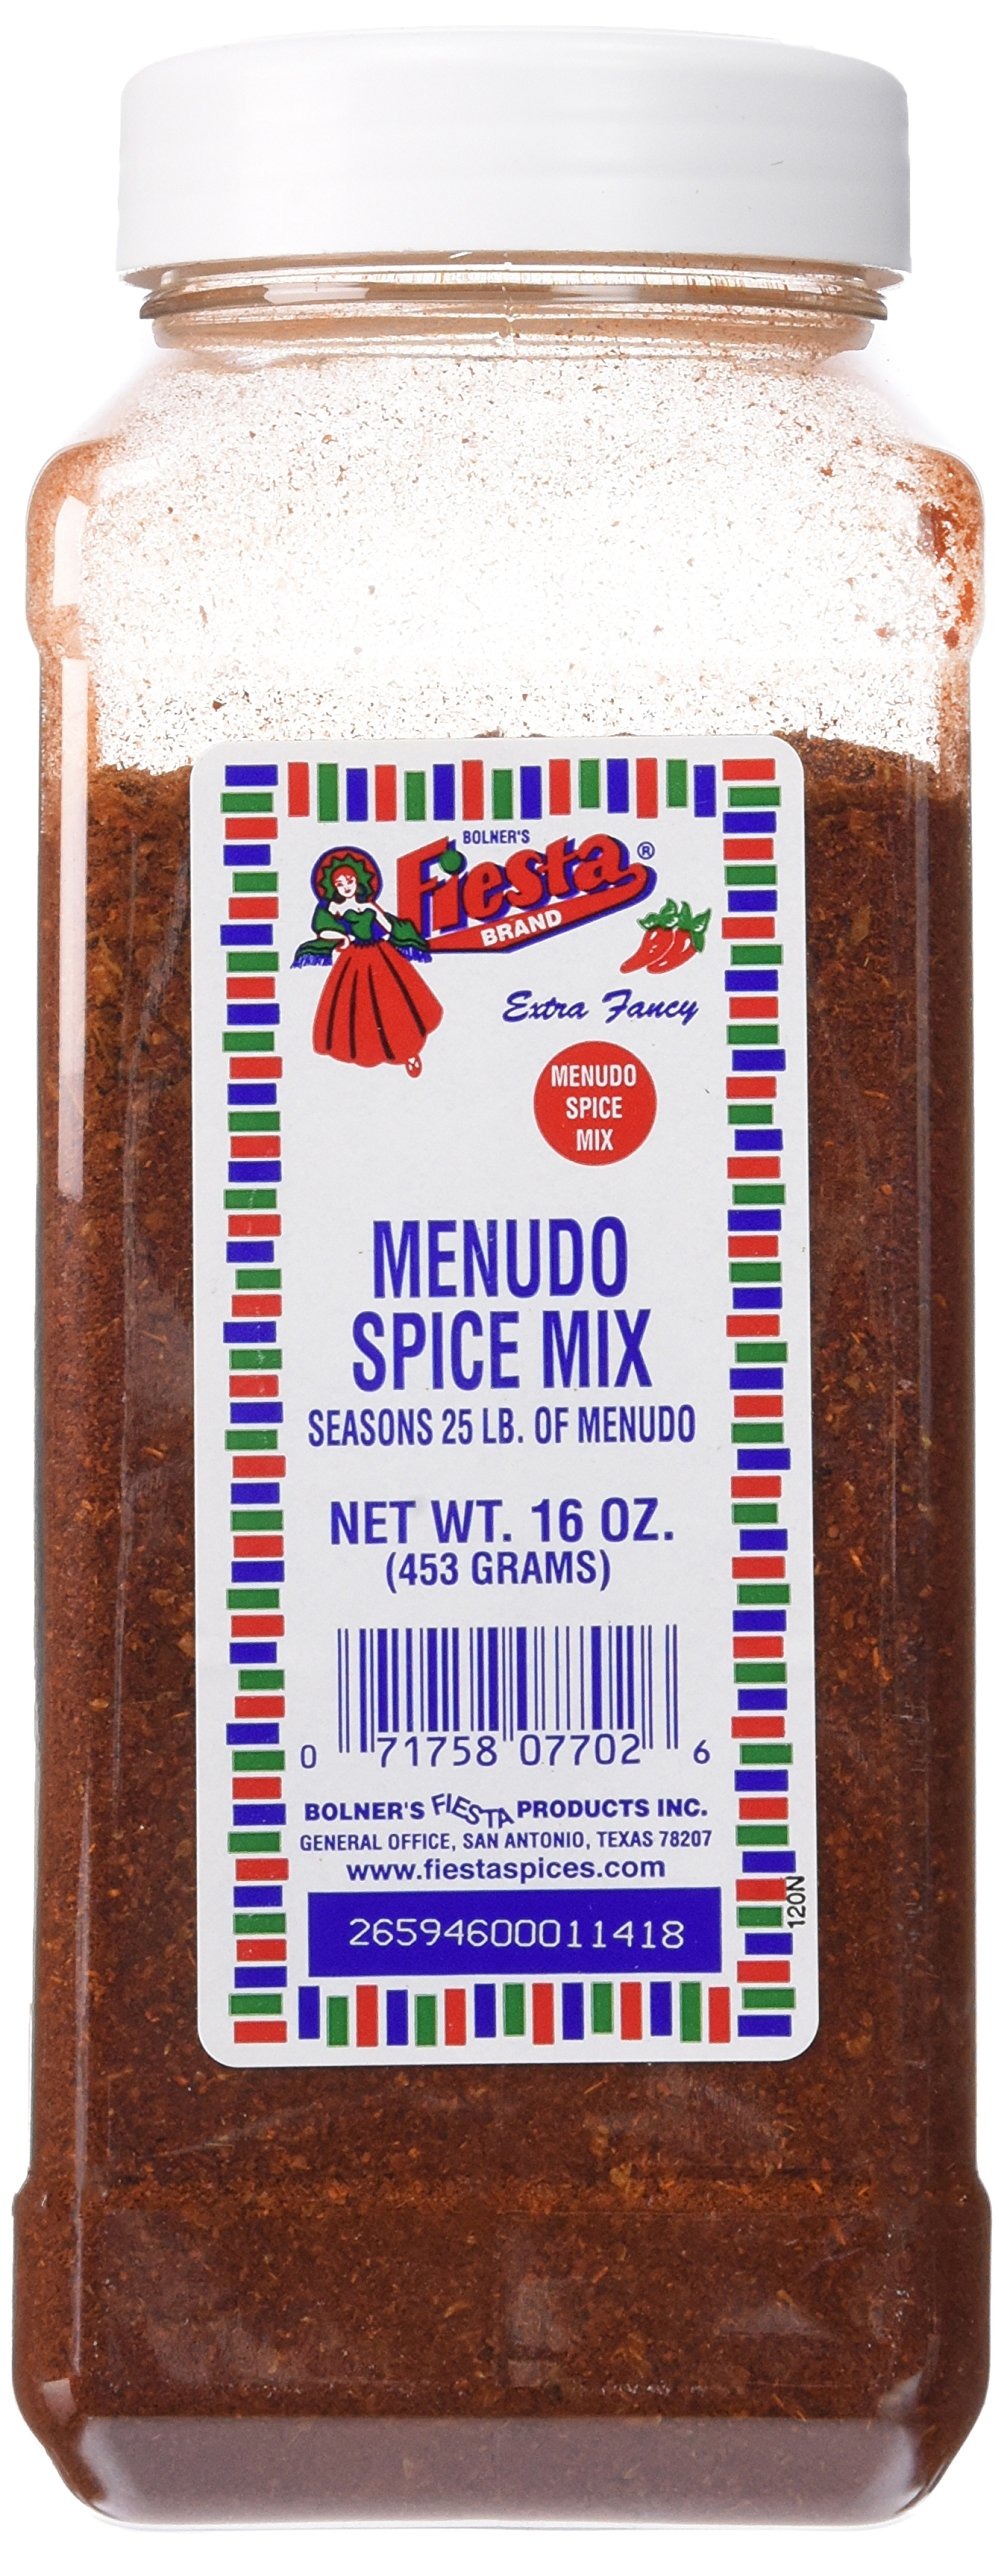
Item Name: Bolner's Fiesta Extra Fancy Menudo Spice Mix, 16 Oz.
Bullet Point 1: Premium quality
Bullet Point 2: Authentic and delicious
Bullet Point 3: Fiesta Brand is a Texas tradition
Bullet Point 4: Large shaker top bottle
Bullet Point 5: Seasons 25 Lb. of Menudo; Packaging May Vary
Product Description: Menudo Spice Mix A delicious blend of onion, garlic, chili peppers, and spices, Bolner’s Fiesta Brand Menudo Spice Mix yields the flavor of an authentic Mexican soup that has been left to simmer for hours. Menudo is a traditional Mexican soup made with tripe and beef broth in a red chili pepper base. This soup is traditionally served with chopped onions and cilantro, flavored with fresh lime juice and crushed oregano. Authentic Mexican Menuda can take anywhere between 4 and 7 hours to make but, with Bolner’s Fiesta Brand Menudo Spice Mix, you can enjoy this tasty Mexican soup in no time at all. Made with only the freshest ingredients, this spice mix yields a thick and delicious Mexican-style soup that your family is sure to love. Serve it up for a holiday meal or save it for Sunday morning – it is great for curing hangovers! Menudo Recipe Menudo is best served piping hot with tortillas for dipping, and can be chilled and reheated for several days, which only intensifies the flavor. 8 lb. tripe 1 fresh pig&apos;s foot 1 jar (4 oz.) or to taste Bolner&apos;s Fiesta Brand Menudo Spice Mix Water Salt to taste 1 28 oz. can of hominy Chopped onion for garnish Lemon juice Put tripe, pig&apos;s foot, salt and water in a large heavy pot, bring to a boil, lower heat and simmer 2-3 hours. Add Bolner&apos;s Fiesta Brand Menudo Spice Mix and hominy. Simmer 2-3 additional hours until tripe is tender. Serve in bowls topped with fresh chopped onion and a few drops of lemon
Value: 16.0
Unit: Ounce

Price: 8.93